Federation of Workers' Societies of the Spanish Region

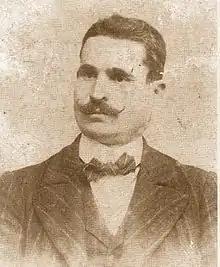
José Sánchez Rosa, a leader of the Andalusian agricultural unions of the FSORE

By the turn of the 20th century, Spanish anarchists were increasingly coming to believe that the use of violence had marginalised them from the rest of the working class. When Josep Prat returned from his exile in Argentina, he argued that the anarchist movement abandon the practice of propaganda of the deed. The number of cases of anarchist violence in Spain subsequently decreased, and the few acts of violence that occurred were carried out by foreign anarchists. Meanwhile, the political repression in the wake of the Montjuïc trial spurred an alliance between Spanish anarchists and previously non-aligned trade unionists. Spanish anarchists came under the influence of the French organisational theory of syndicalism, which they developed into the revolutionary political philosophy of anarcho-syndicalism. Trade union organising in Spain experienced a resurgence, with many anarchists calling for the establishment of a new national trade union federation.